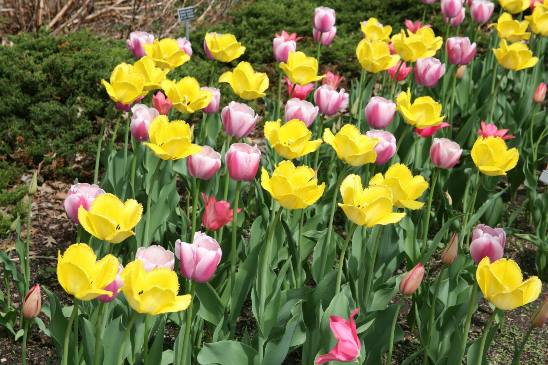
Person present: No